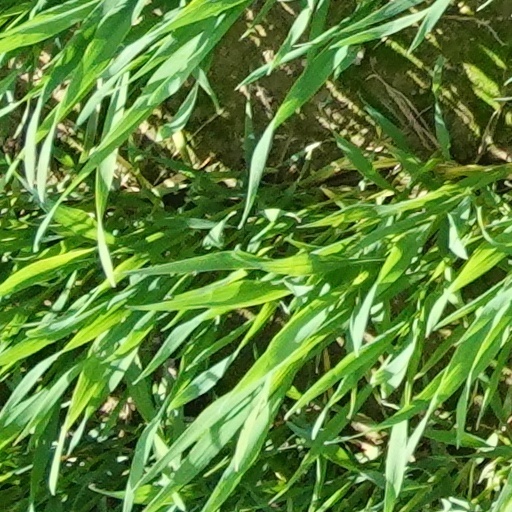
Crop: wheat